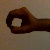
The image shows a hand gesture representing the number 0 in Indian Sign Language.